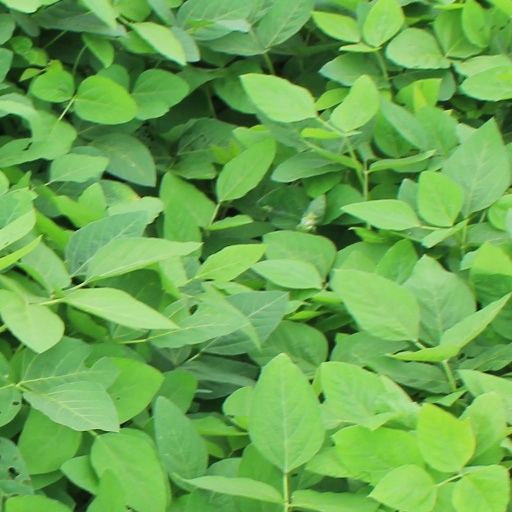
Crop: soybean